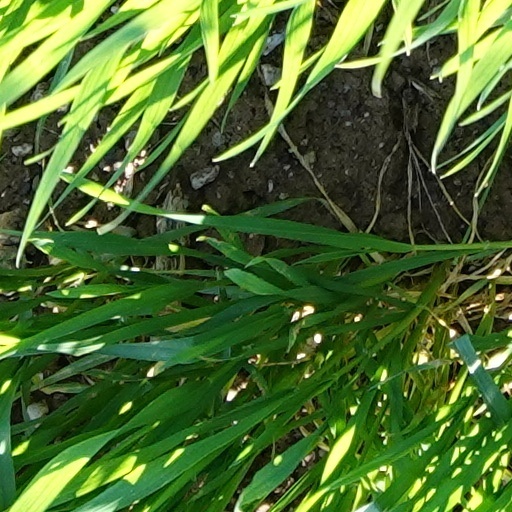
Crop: wheat